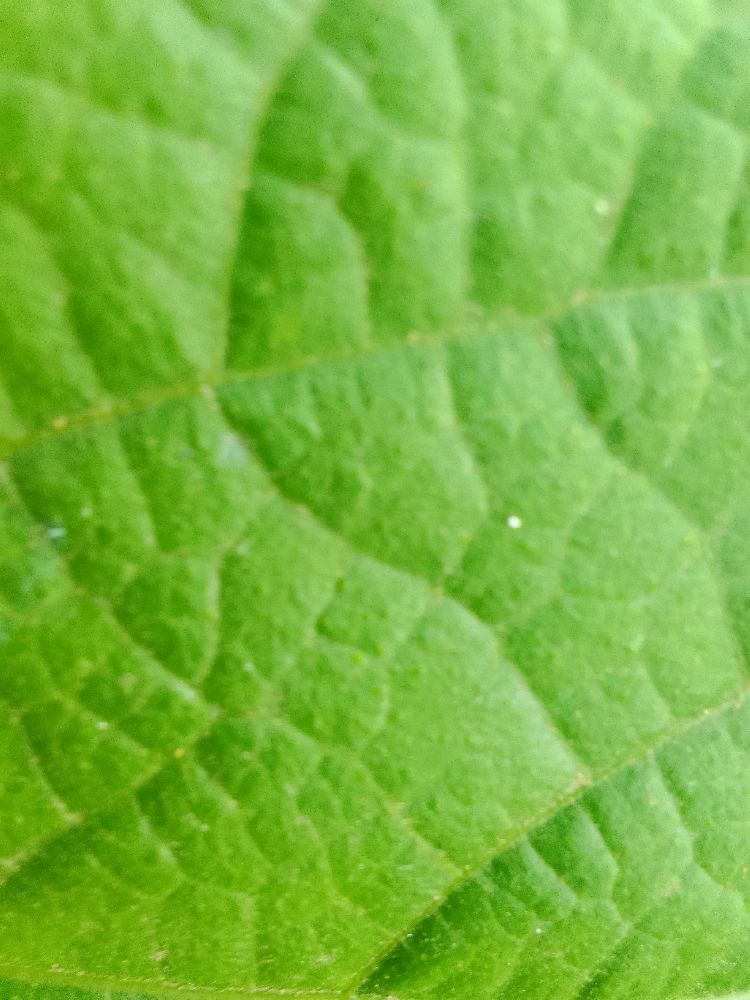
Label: healthy